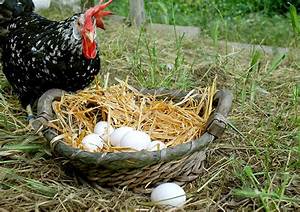
Label: chicken